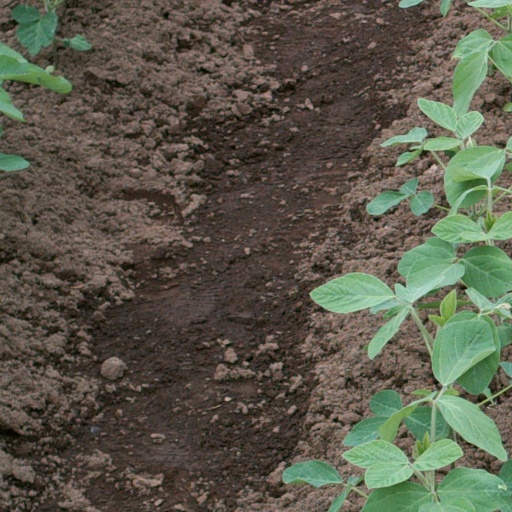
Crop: soybean